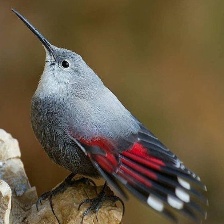
Species: WALL CREAPER
Scientific name: TICHODROMA MURARIA